Astronomical symbols

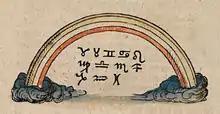
A late-15th-century manuscript with the zodiac symbols

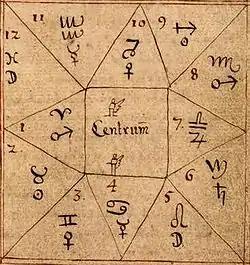
A mid-18th-century manuscript with symbols for the zodiac and planets. Note the distinctive shapes of Virgo (6), Scorpius (8), Capricornus (10) and Aquarius (11).

The zodiac symbols have several astronomical interpretations. Depending on context, a zodiac symbol may denote either a constellation, or a point or interval on the ecliptic plane.